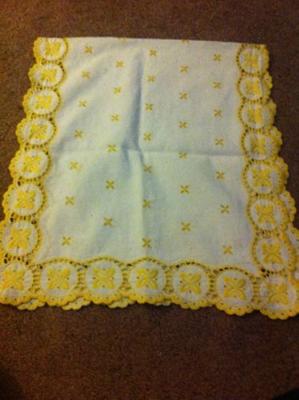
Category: table